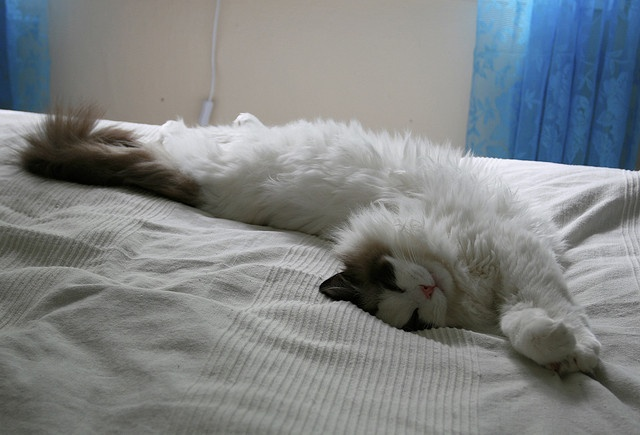
A furry kitten stretched out on the bed.
A white cat stretches out on a bed.

A fluffy white cat is laying on a bed.
A fluffy white cat stretched out and relaxing on a bed.
A cat that is laying on top of a bed.